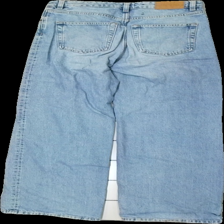
View: back
Type: Jeans
Category: Ladies
Brand: Monki
Colors: Blue
Material: 100% cotton
Cut: Regular
Season: All
Trend: Denim
Price range: 50-100
Recommended usage: Reuse